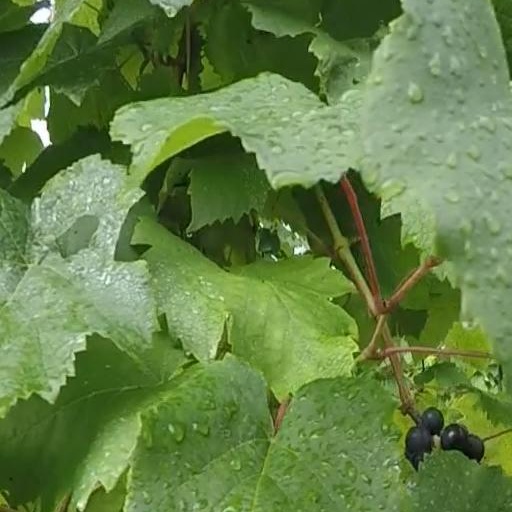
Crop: grape